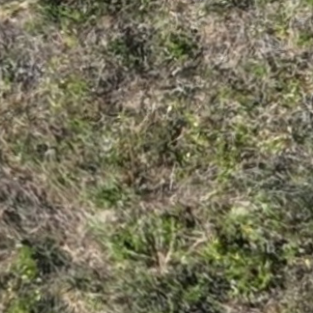
Month: july
Dye color: red
Dye concentration: low